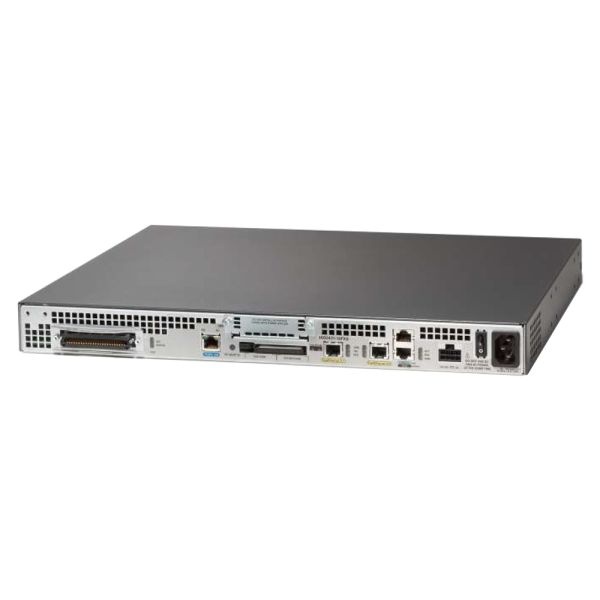
IAD2431-16FXS-RF - Cisco 2431-16FXS Integrated Access Device
Brand: Cisco
IAD2431-16FXS-RF 12.00 LBS Cisco Refurbished Top reasons to buy IAD2431-16FXS-RFCisco from us 100% Low Price Guarantee We provide high-quality products at low wholesale prices. What is the lowest price of the Cisco IAD2431-16FXS-RF? Discover the lowest IAD2431-16FXS-RF price. The best online deal you'll find! Click here to get a quote.
Category: Electronics > Networking > Bridges & Routers > VoIP Gateways & Routers